Ted Wainwright

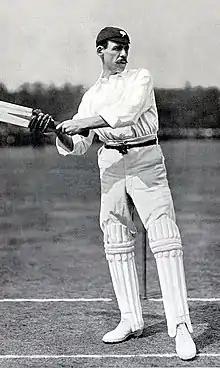
Wainwright in about 1900

Ted Wainwright (8 April 1865 – 28 October 1919) was an English first-class cricketer, who played in 352 first-class matches for Yorkshire County Cricket Club between 1888 and 1902. An all-rounder, Wainwright helped to establish the county at the top under Lord Hawke's captaincy, during the early years of County Championship cricket. He also appeared in five Test matches for England, although without any real international success.